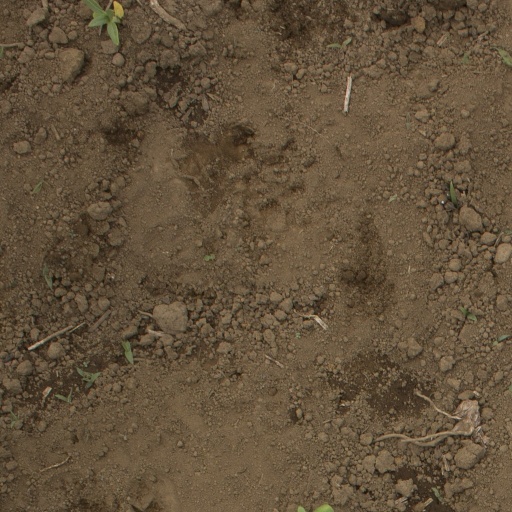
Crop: Jerusalem artichoke